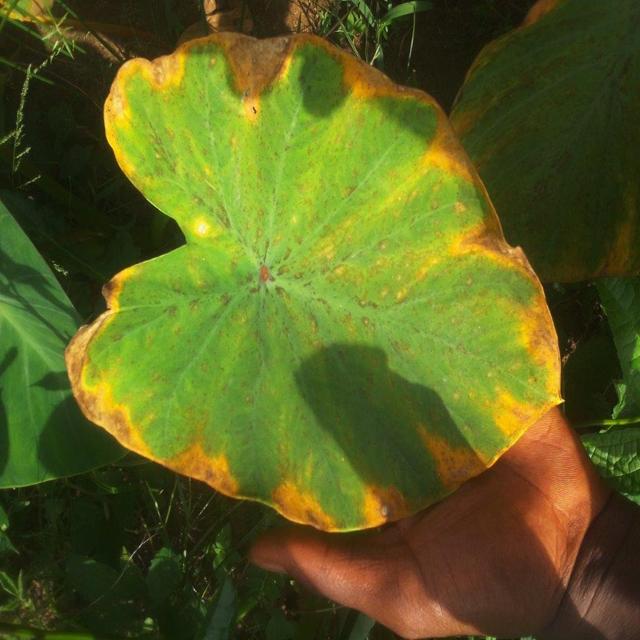
Label: Mid_Blight